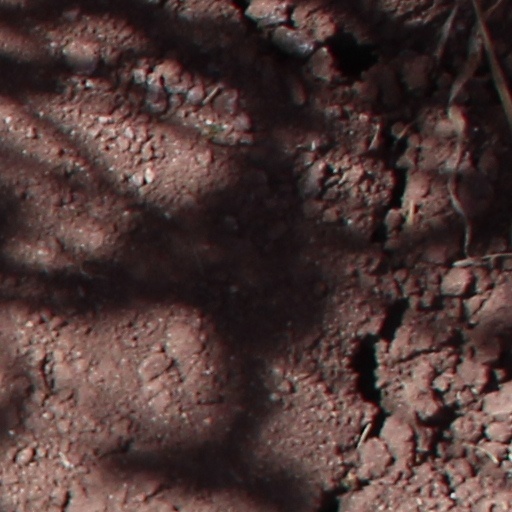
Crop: wheat